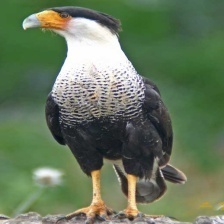
Species: CRESTED CARACARA
Scientific name: CARACARA CHERIWAY